The Inheritance (2003 film)

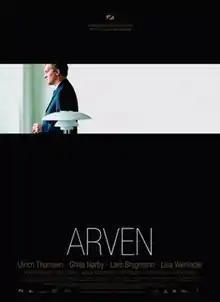

The Inheritance (Danish: Arven) is a 2003 Danish film directed by Per Fly. It is released as Inheritance in the United Kingdom.